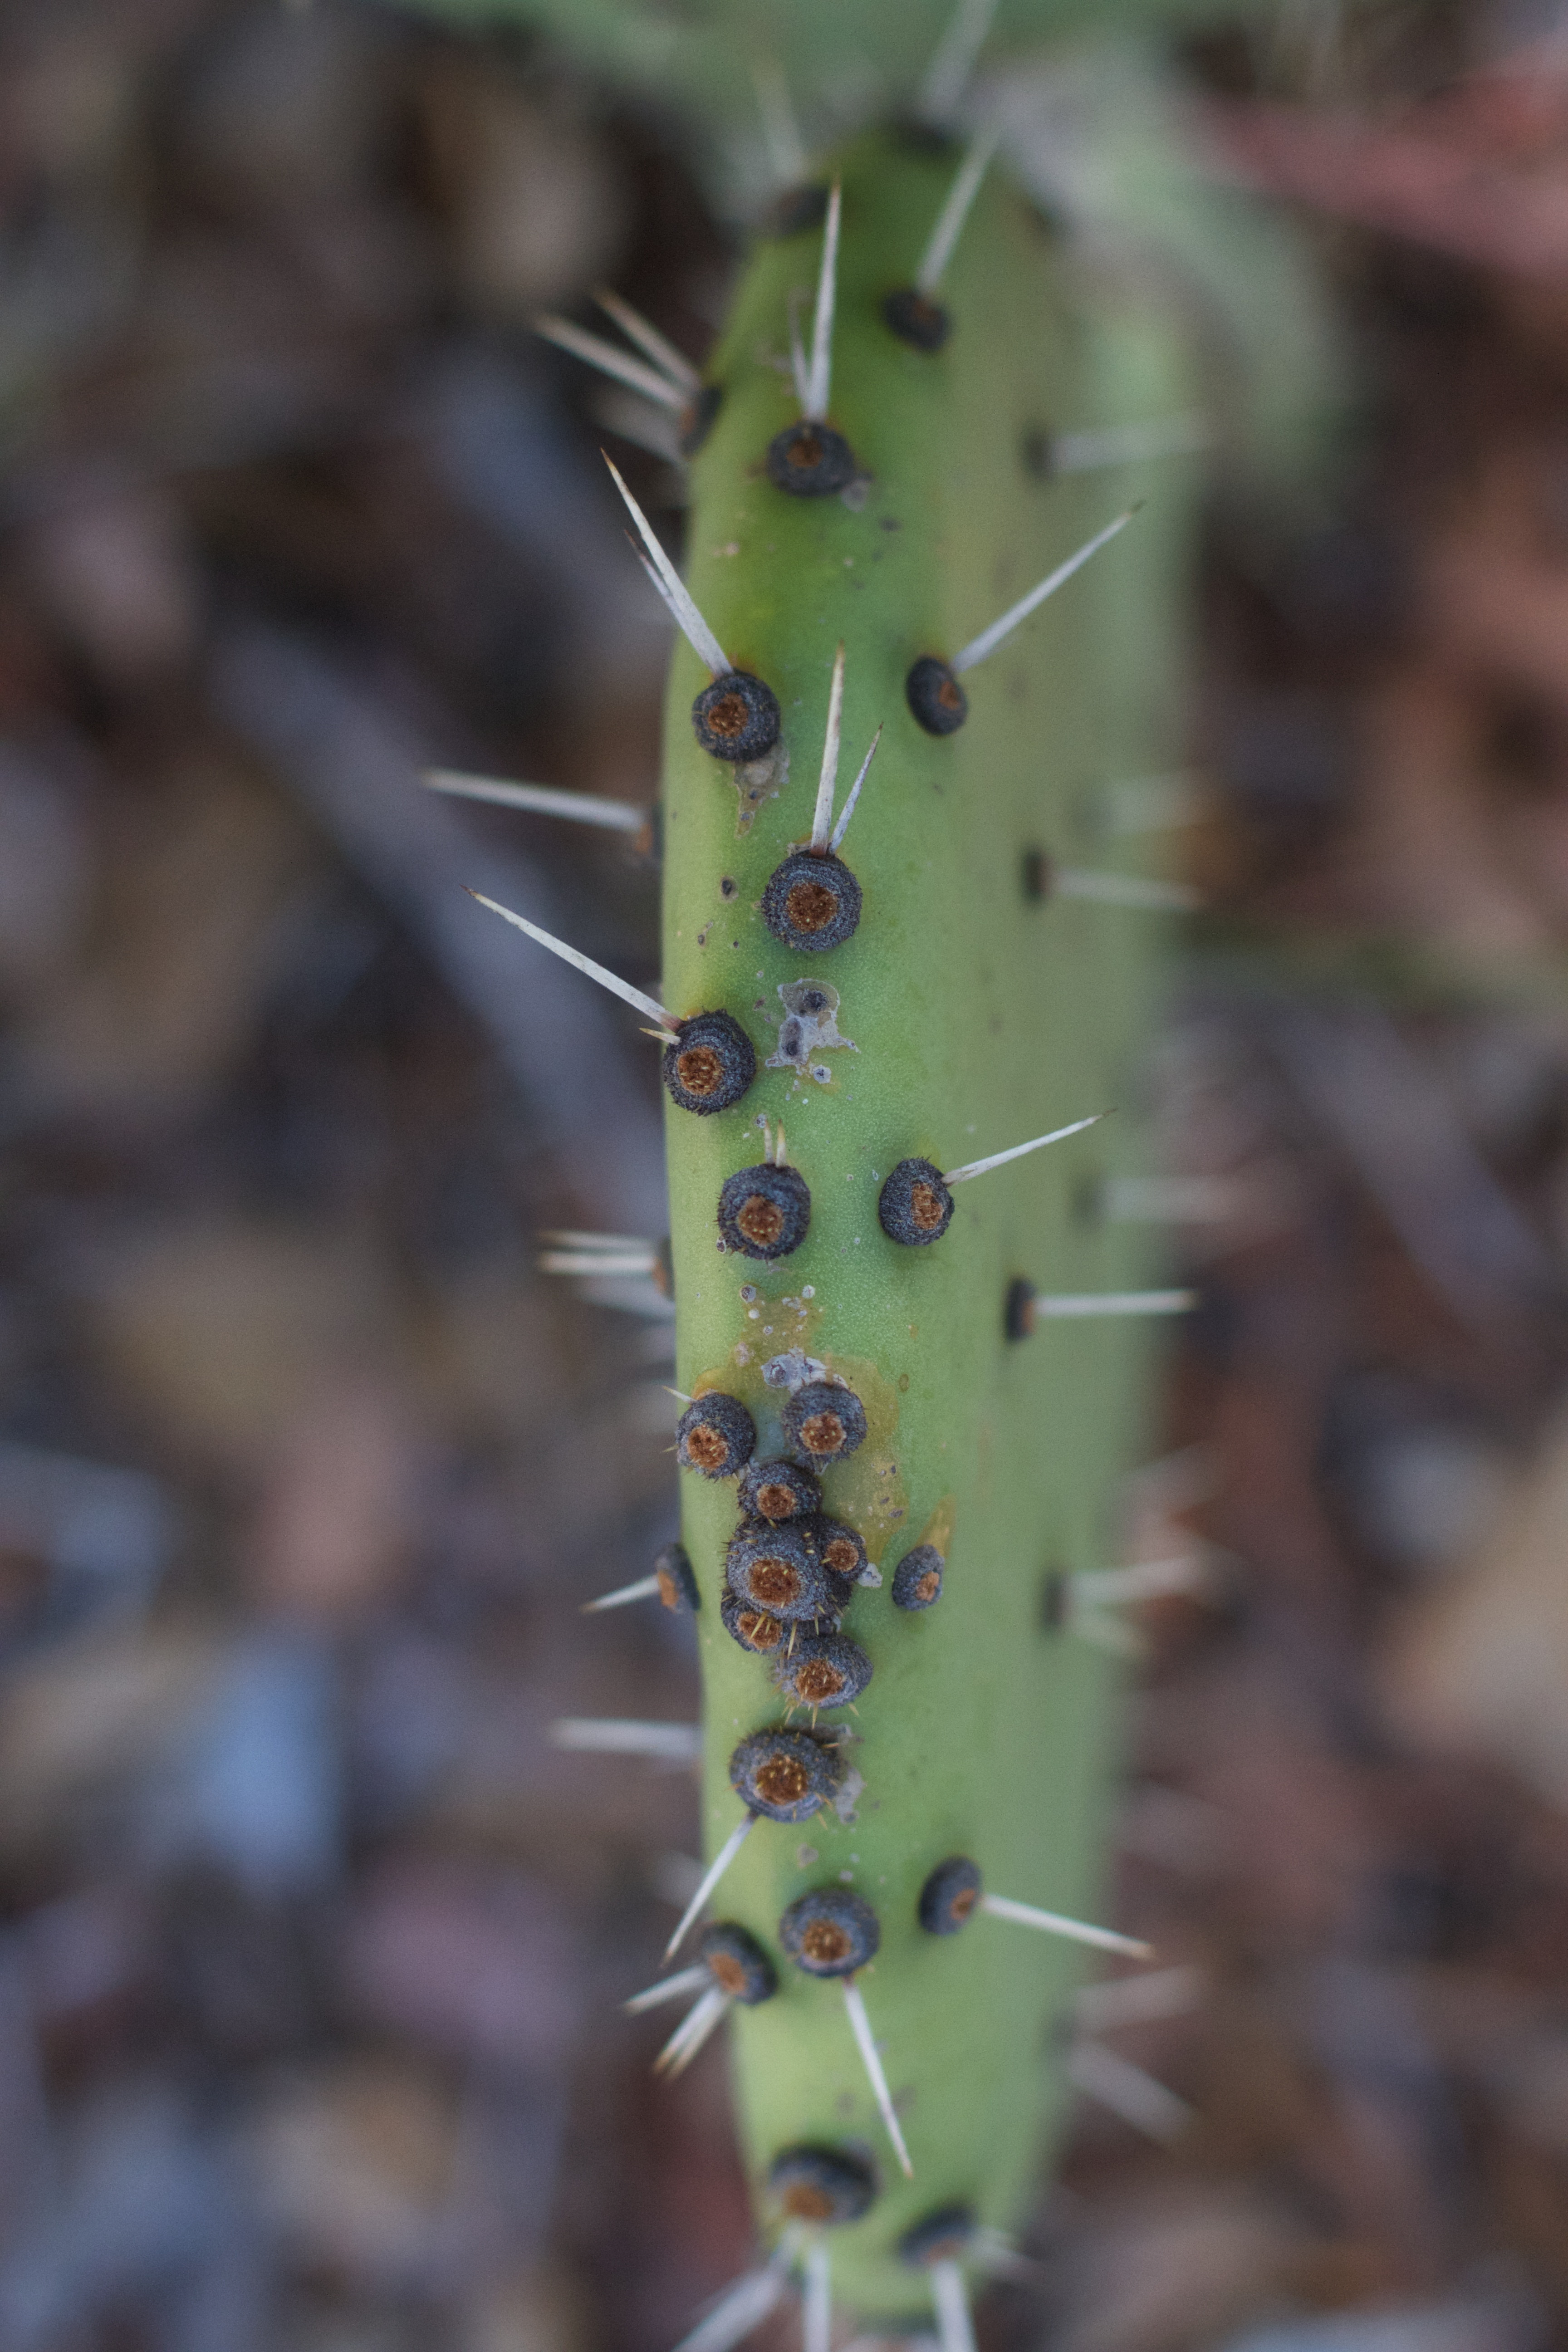
nature, cactus, plant, leaf, flower, green, botany, flora, fauna, wildflower, close up, macro photography, flowering plant, grass family, plant stem, land plant, thorns spines and prickles, hedgehog cactus